Allied logistics in the Southern France campaign

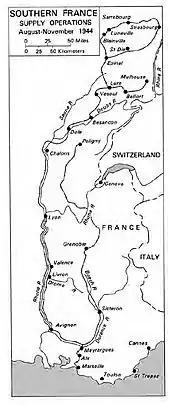
Southern France supply lines August–November 1944

Despite the favorable conditions, unloading soon fell behind schedule. The ships were combat loaded, but in the expectation that there would be heavy fighting, ammunition was loaded on top, and had to be removed to access other stores. Nor did trucks arrive fast enough to keep up with the pace of the advance. There was also a shortage of labor. Newly arrived service units were expected to provide additional labor on the beaches, but the advance proceeded too fast, and these units moved forward to operate the dump sites. Italian service units proved extremely useful, and POWs were used where allowed by the Third Geneva Convention, but there were language barriers since they spoke German, Russian, Polish and occasionally other languages. POWs needed guarding to prevent their escape or reprisal attacks on them by civilians, and insufficient military police or combat unit personnel were available for guard duty. Local civilian labor proved difficult to find, as most able-bodied men had been deported for forced labor, joined the French Forces of the Interior (FFI) or fled to North Africa to join the Free French forces. Only a thousand, mostly teenagers and old men, had been hired by 20 August, and only seven thousand French civilians were working for the US forces by mid-September.